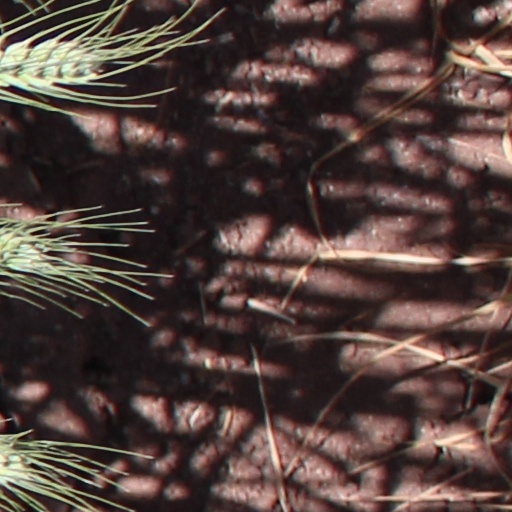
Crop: wheat